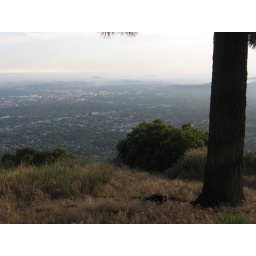
I had been planning to make it further but decided to spend the afternoon sitting under this tree reading instead.